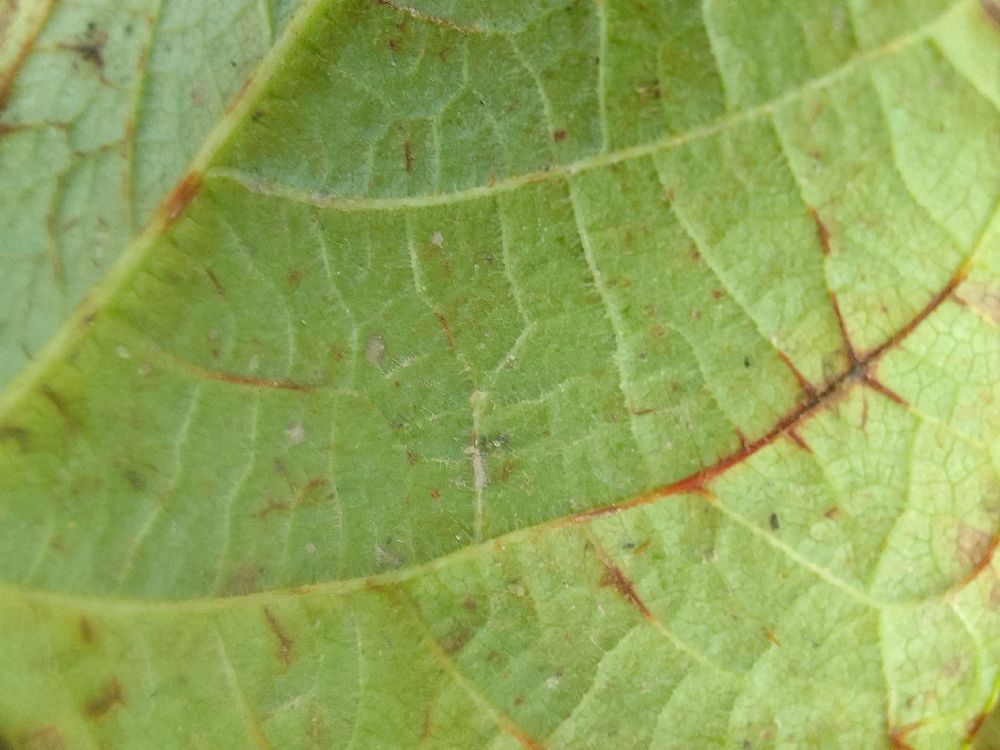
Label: anthracnose